CMLL Leyendas Mexicanas (2018)

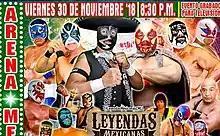

"Leyendas Mexicanas" (2018) was a professional wrestling super card event produced by the Mexican "Lucha Libre" promotion Consejo Mundial de Lucha Libre (CMLL; Spanish for "World Wrestling Council"). The Leyendas Mexicana show took place on November 30, 2018 in Arena México, Mexico City, Mexico and celebrated the history of "lucha libre" in Mexico. The event saw the return of several wrestlers who had not worked for CMLL in a long time, in a couple of cases they had not worked in a CMLL ring since the 1990s.